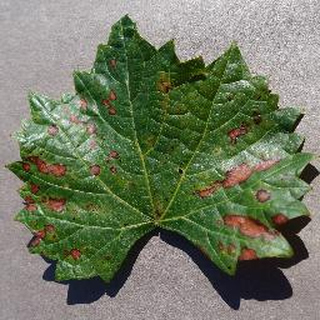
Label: grape_esca_black_measles